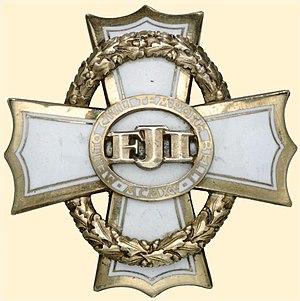
La Croix de guerre pour Mérite civil